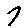
Label: 7